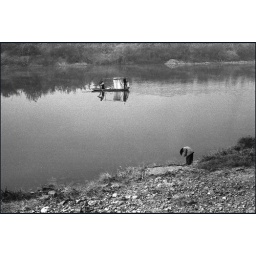
A woman shampooed with river water and two fishermen fished on the river in Lianzhou,Southern China.